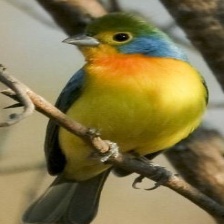
Species: ORANGE BRESTED BUNTING
Scientific name: PASSERINA LECLANCHERII
ImageNet parent category: indigo_bunting